Salt Lake City Police Department

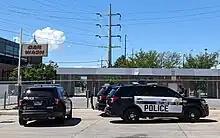
Salt Lake City Police responding to an incident in the Ballpark Neighborhood.

The Salt Lake Police Association represents over 350 rank and file officers. The association began life as The Salt Lake City Police Mutual Aid Association, established in 1911. After a few iterations, in 1984, the Salt Lake Police Association was formed as an independent union, and won recognition by the City as the exclusive bargaining agent for the officers. Since 2014, the Association stands with the Utah State AFL-CIO in legislative issues to preserve retirement, collective bargaining and other labor issues although presently not an affiliate. The current president is Joe McBride.